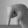
ASL letter: Q